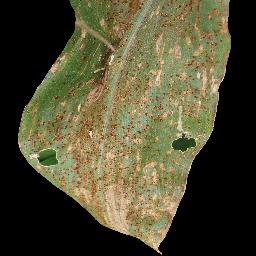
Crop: corn
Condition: (maize)_common_rust